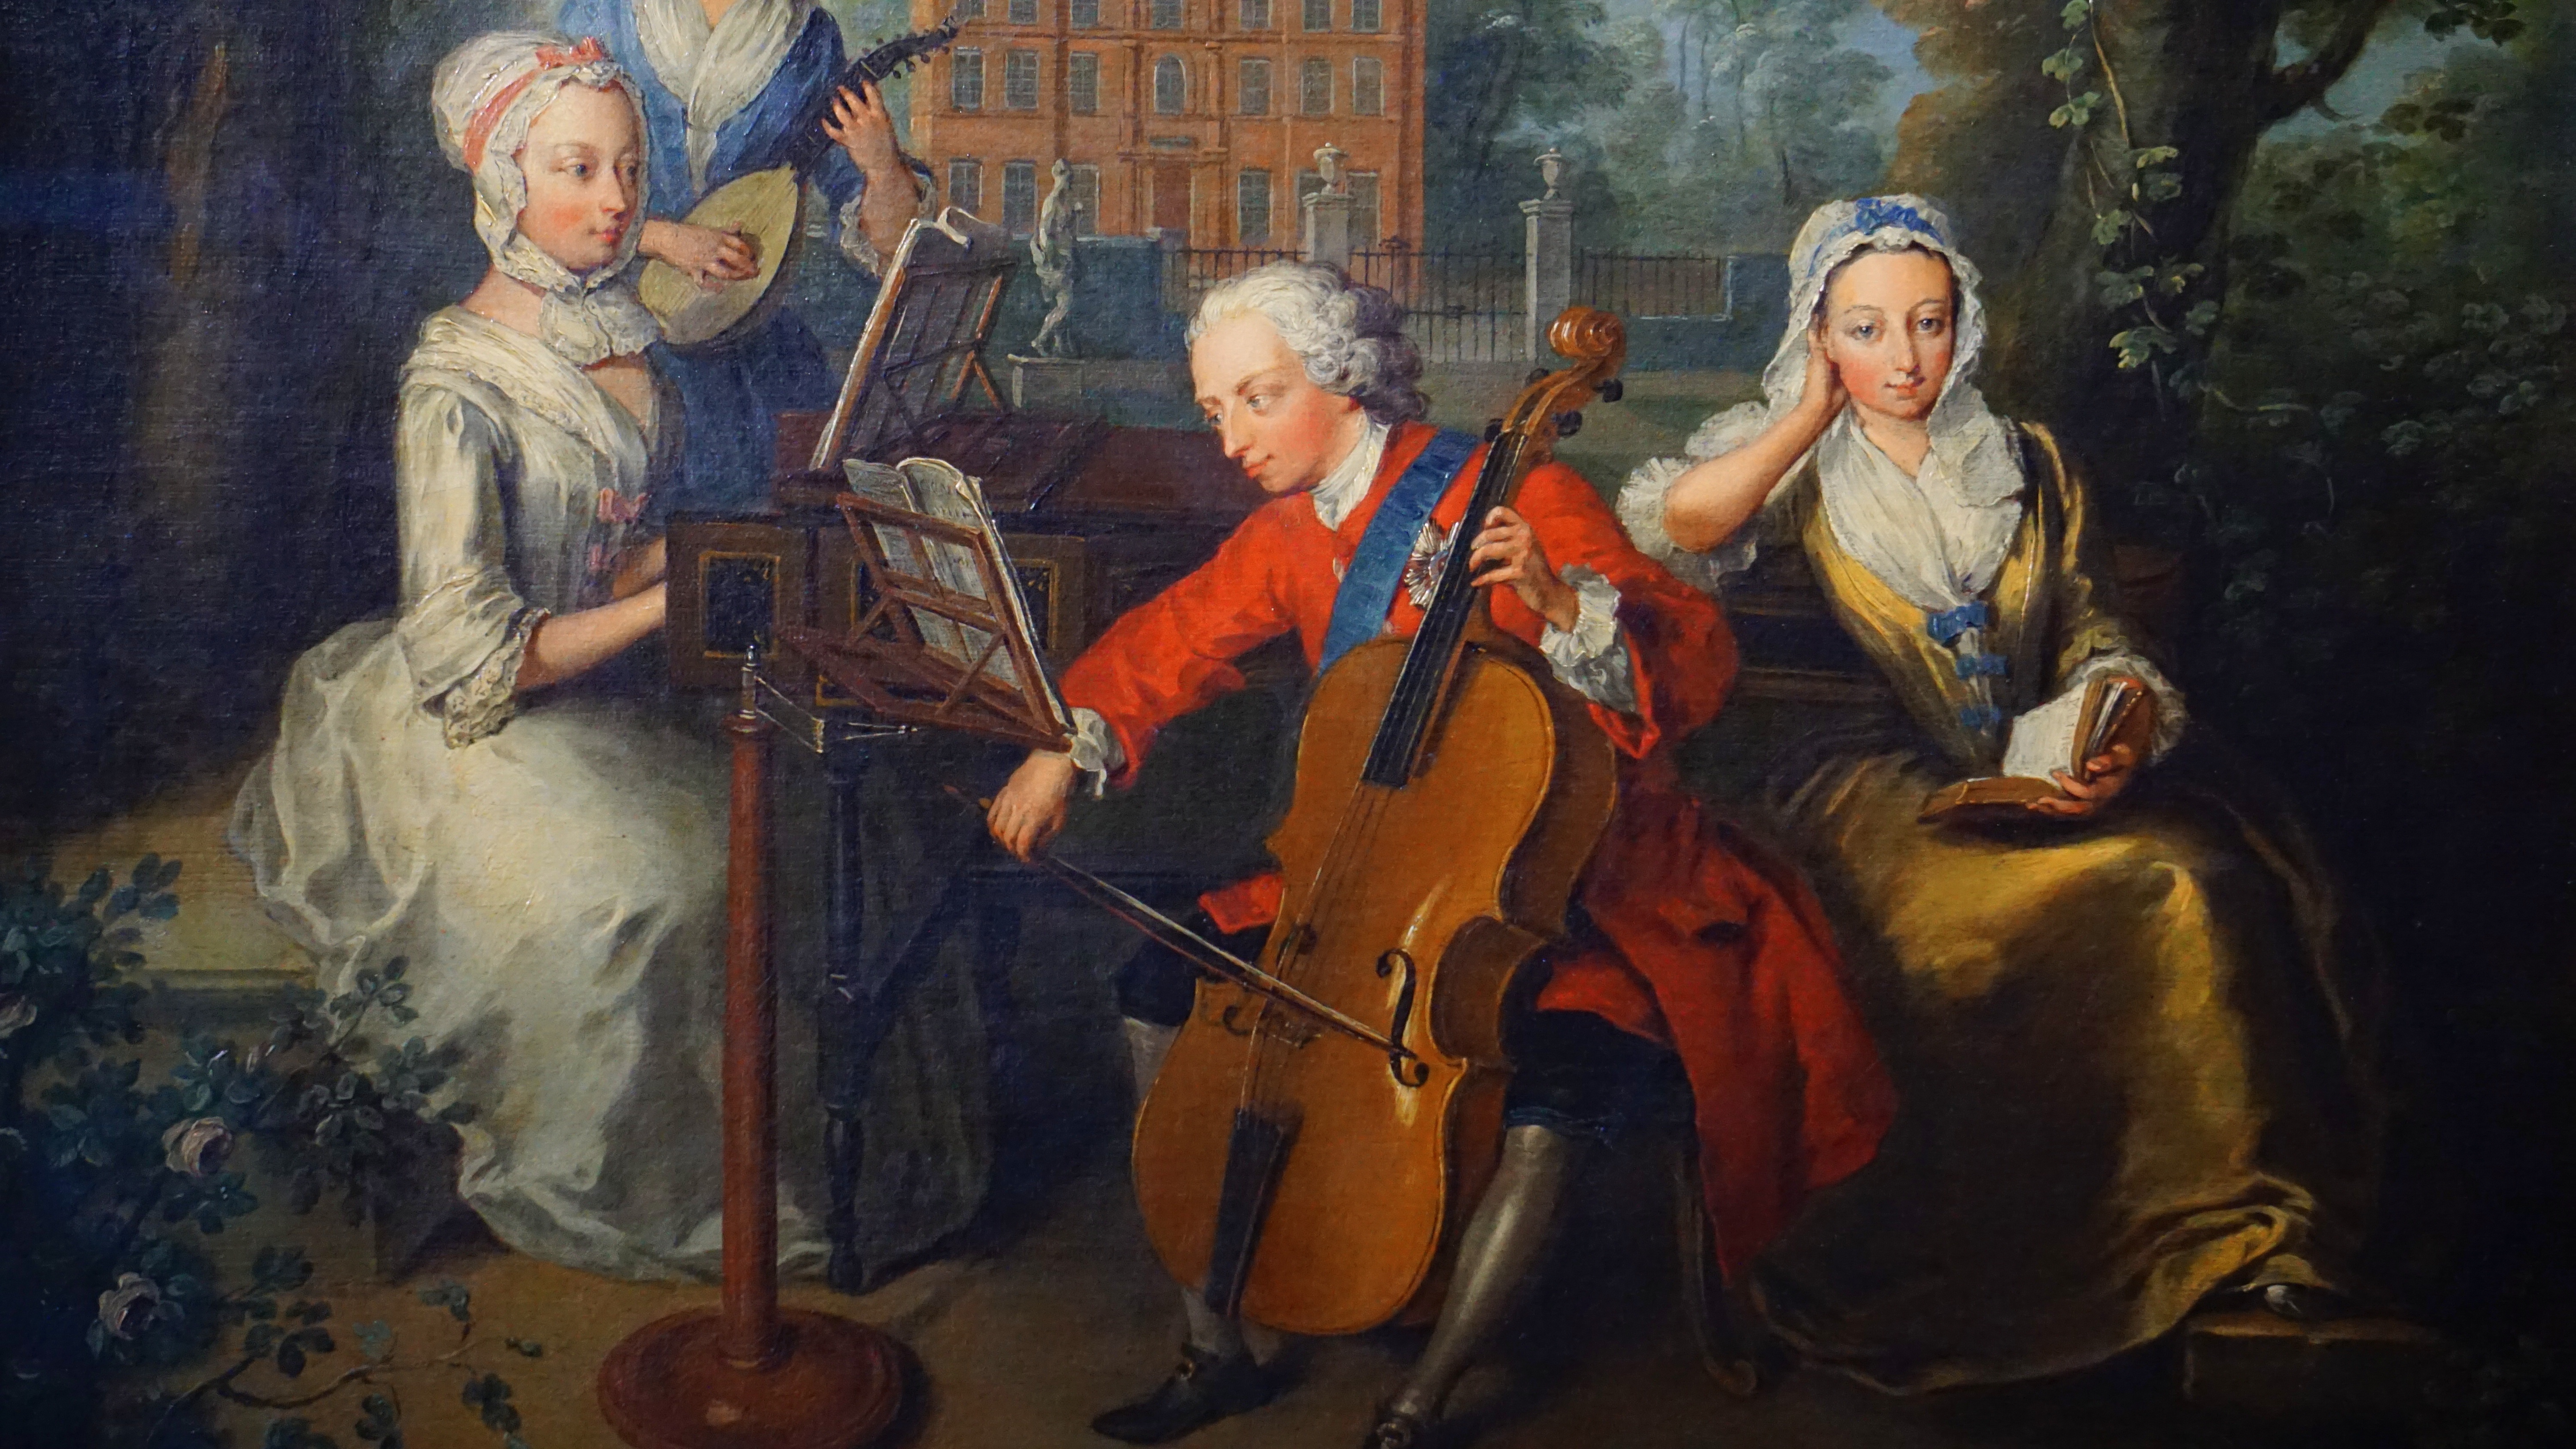
creative, music, texture, old, brush, portrait, artistic, artist, paint, musician, artwork, painting, musical instrument, bassist, picture, cello, guitarist, brushes, oil, masterpiece, canvas, oil painting, fiddle, classical music, oil on canvas, string instrument, bowed string instrument, violin family, viol